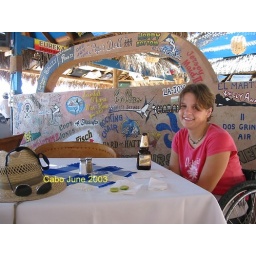
I photoshoped the boat name onto the wall in back of katie